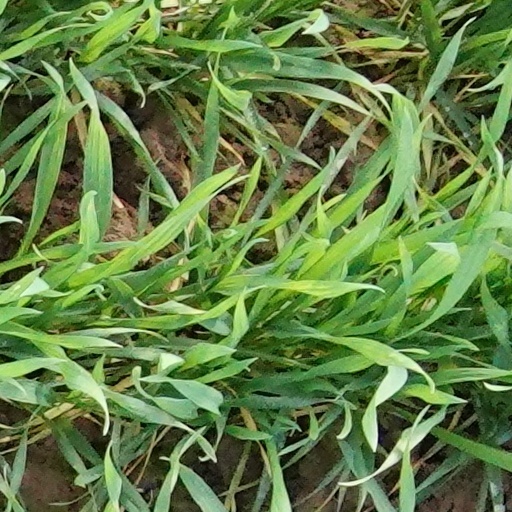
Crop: wheat